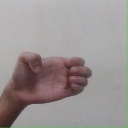
अक्षर: ख